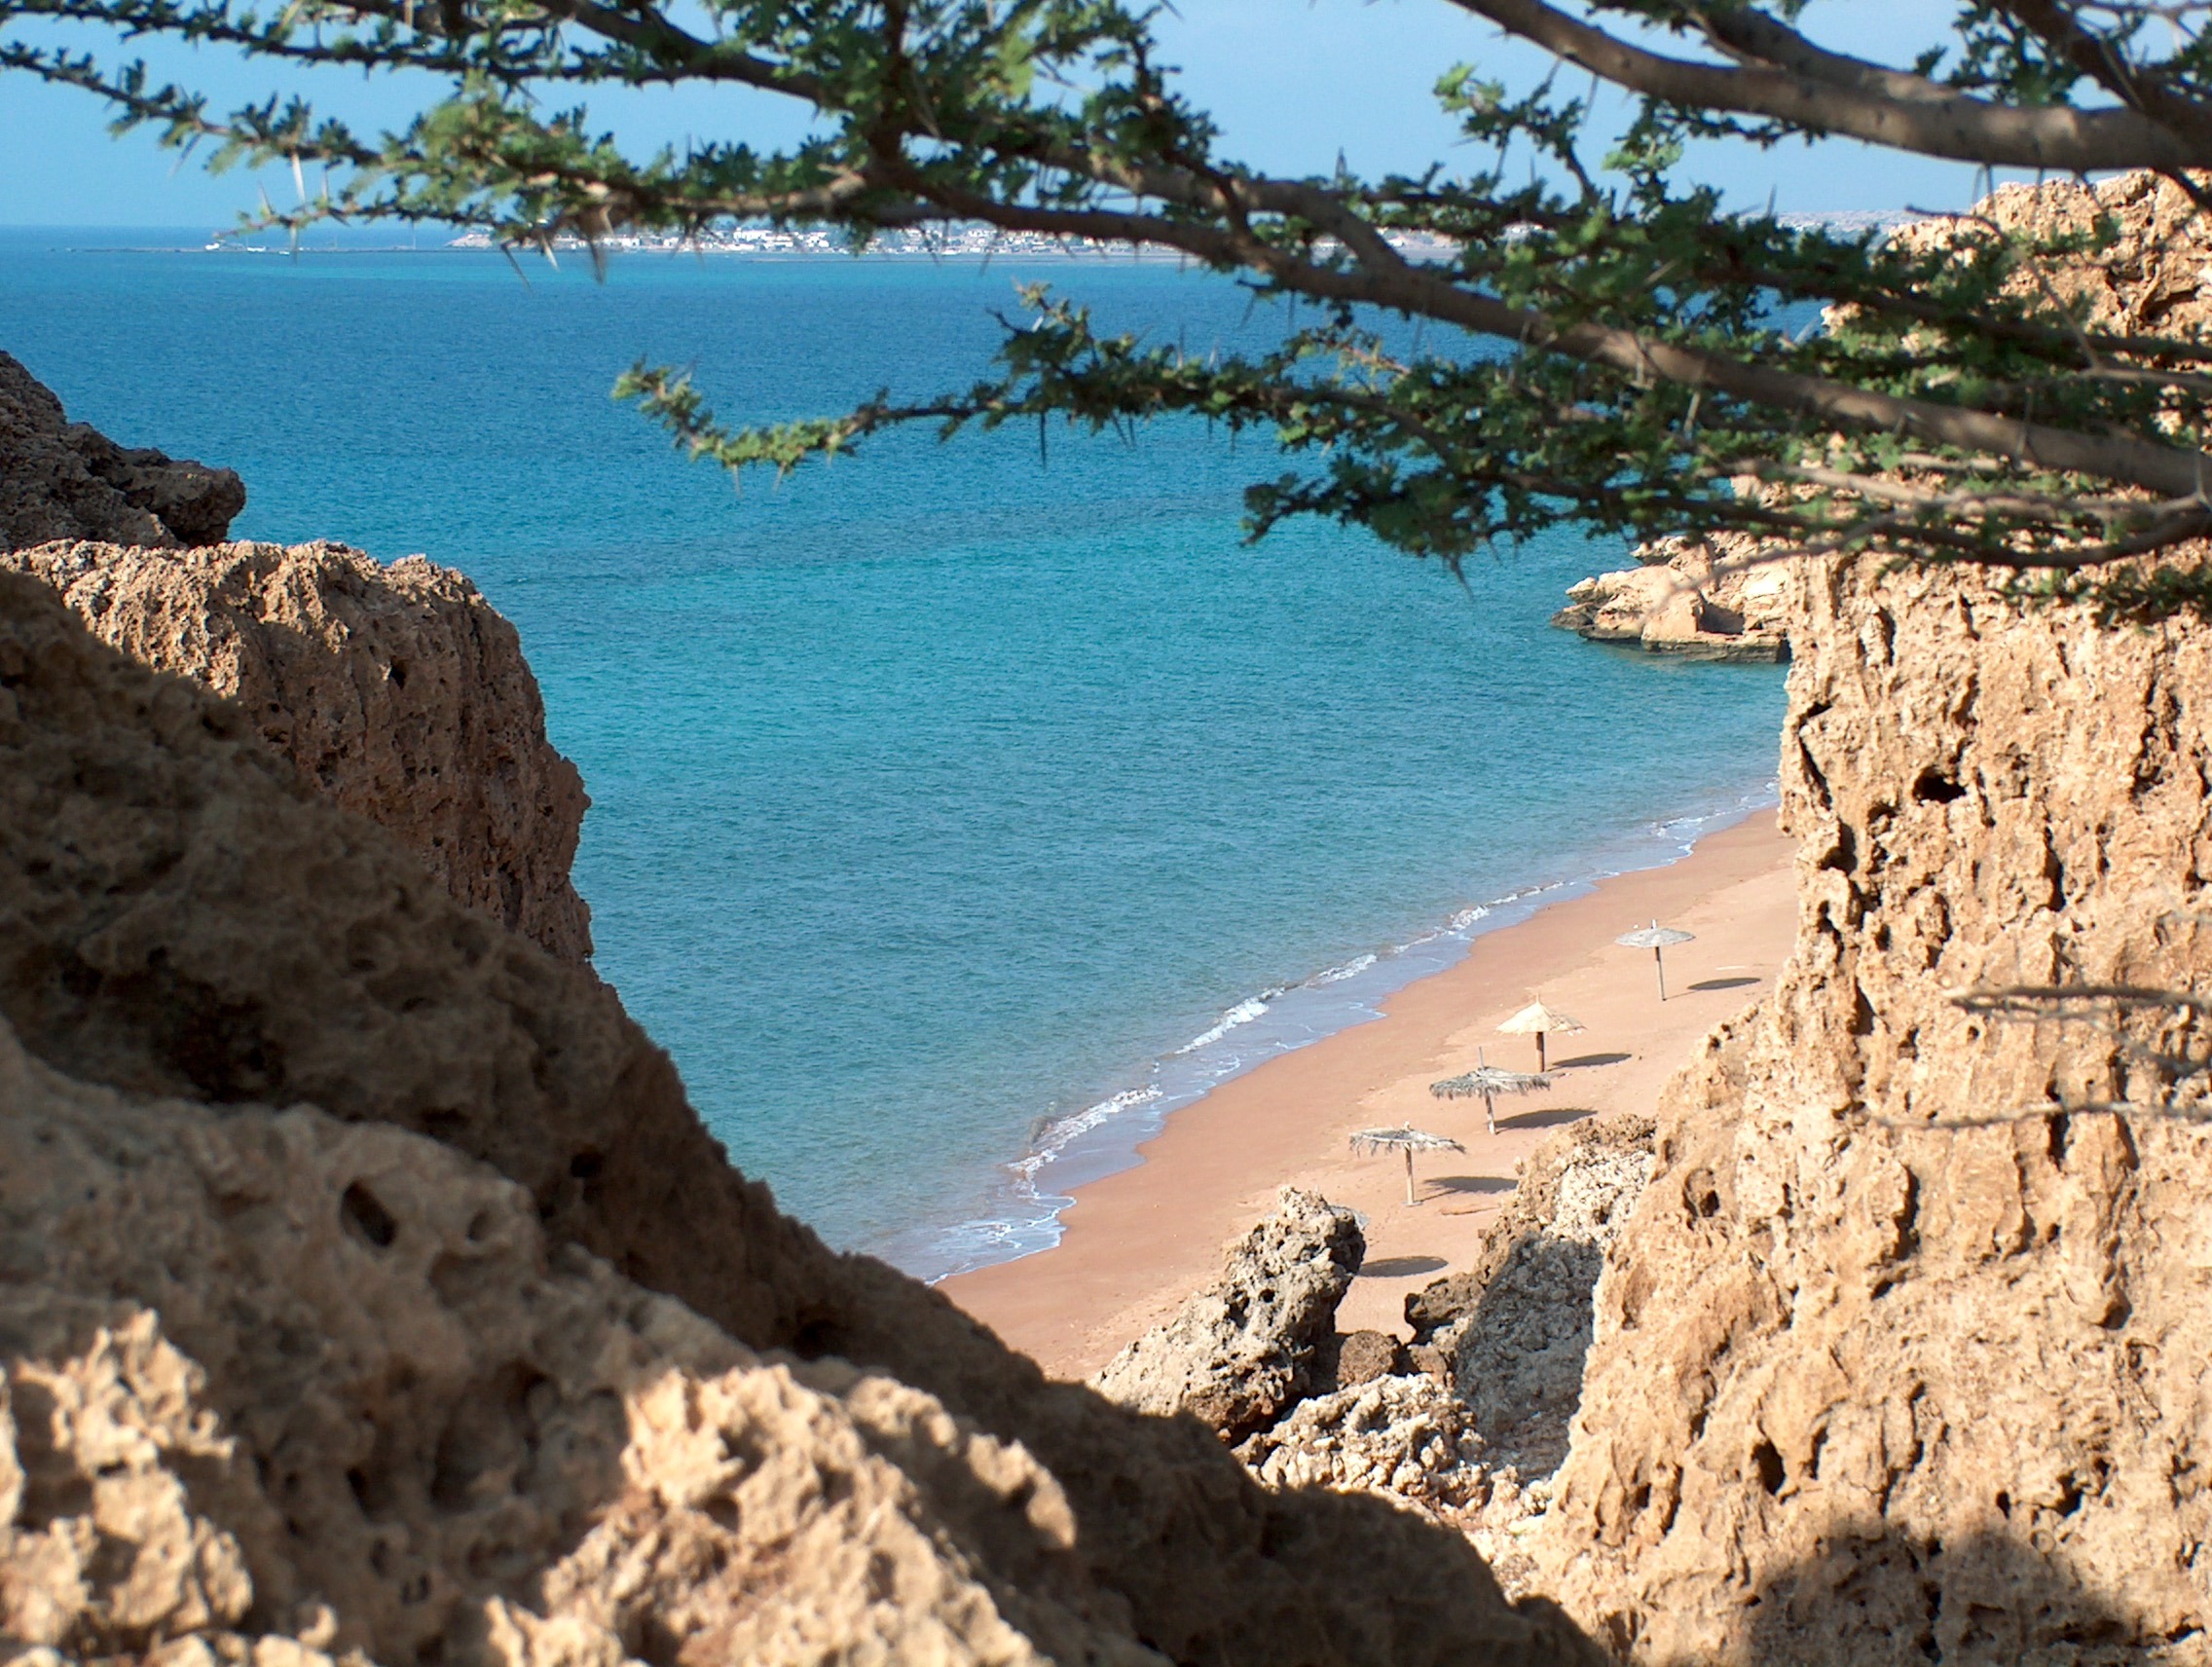
beach, landscape, sea, coast, rock, shore, vacation, formation, cliff, cove, africa, bay, terrain, body of water, cape, wadi, djibouti, ras bir beach